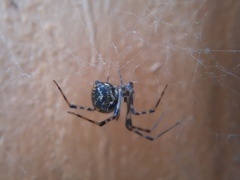
Species: Parasteatoda_tepidariorum